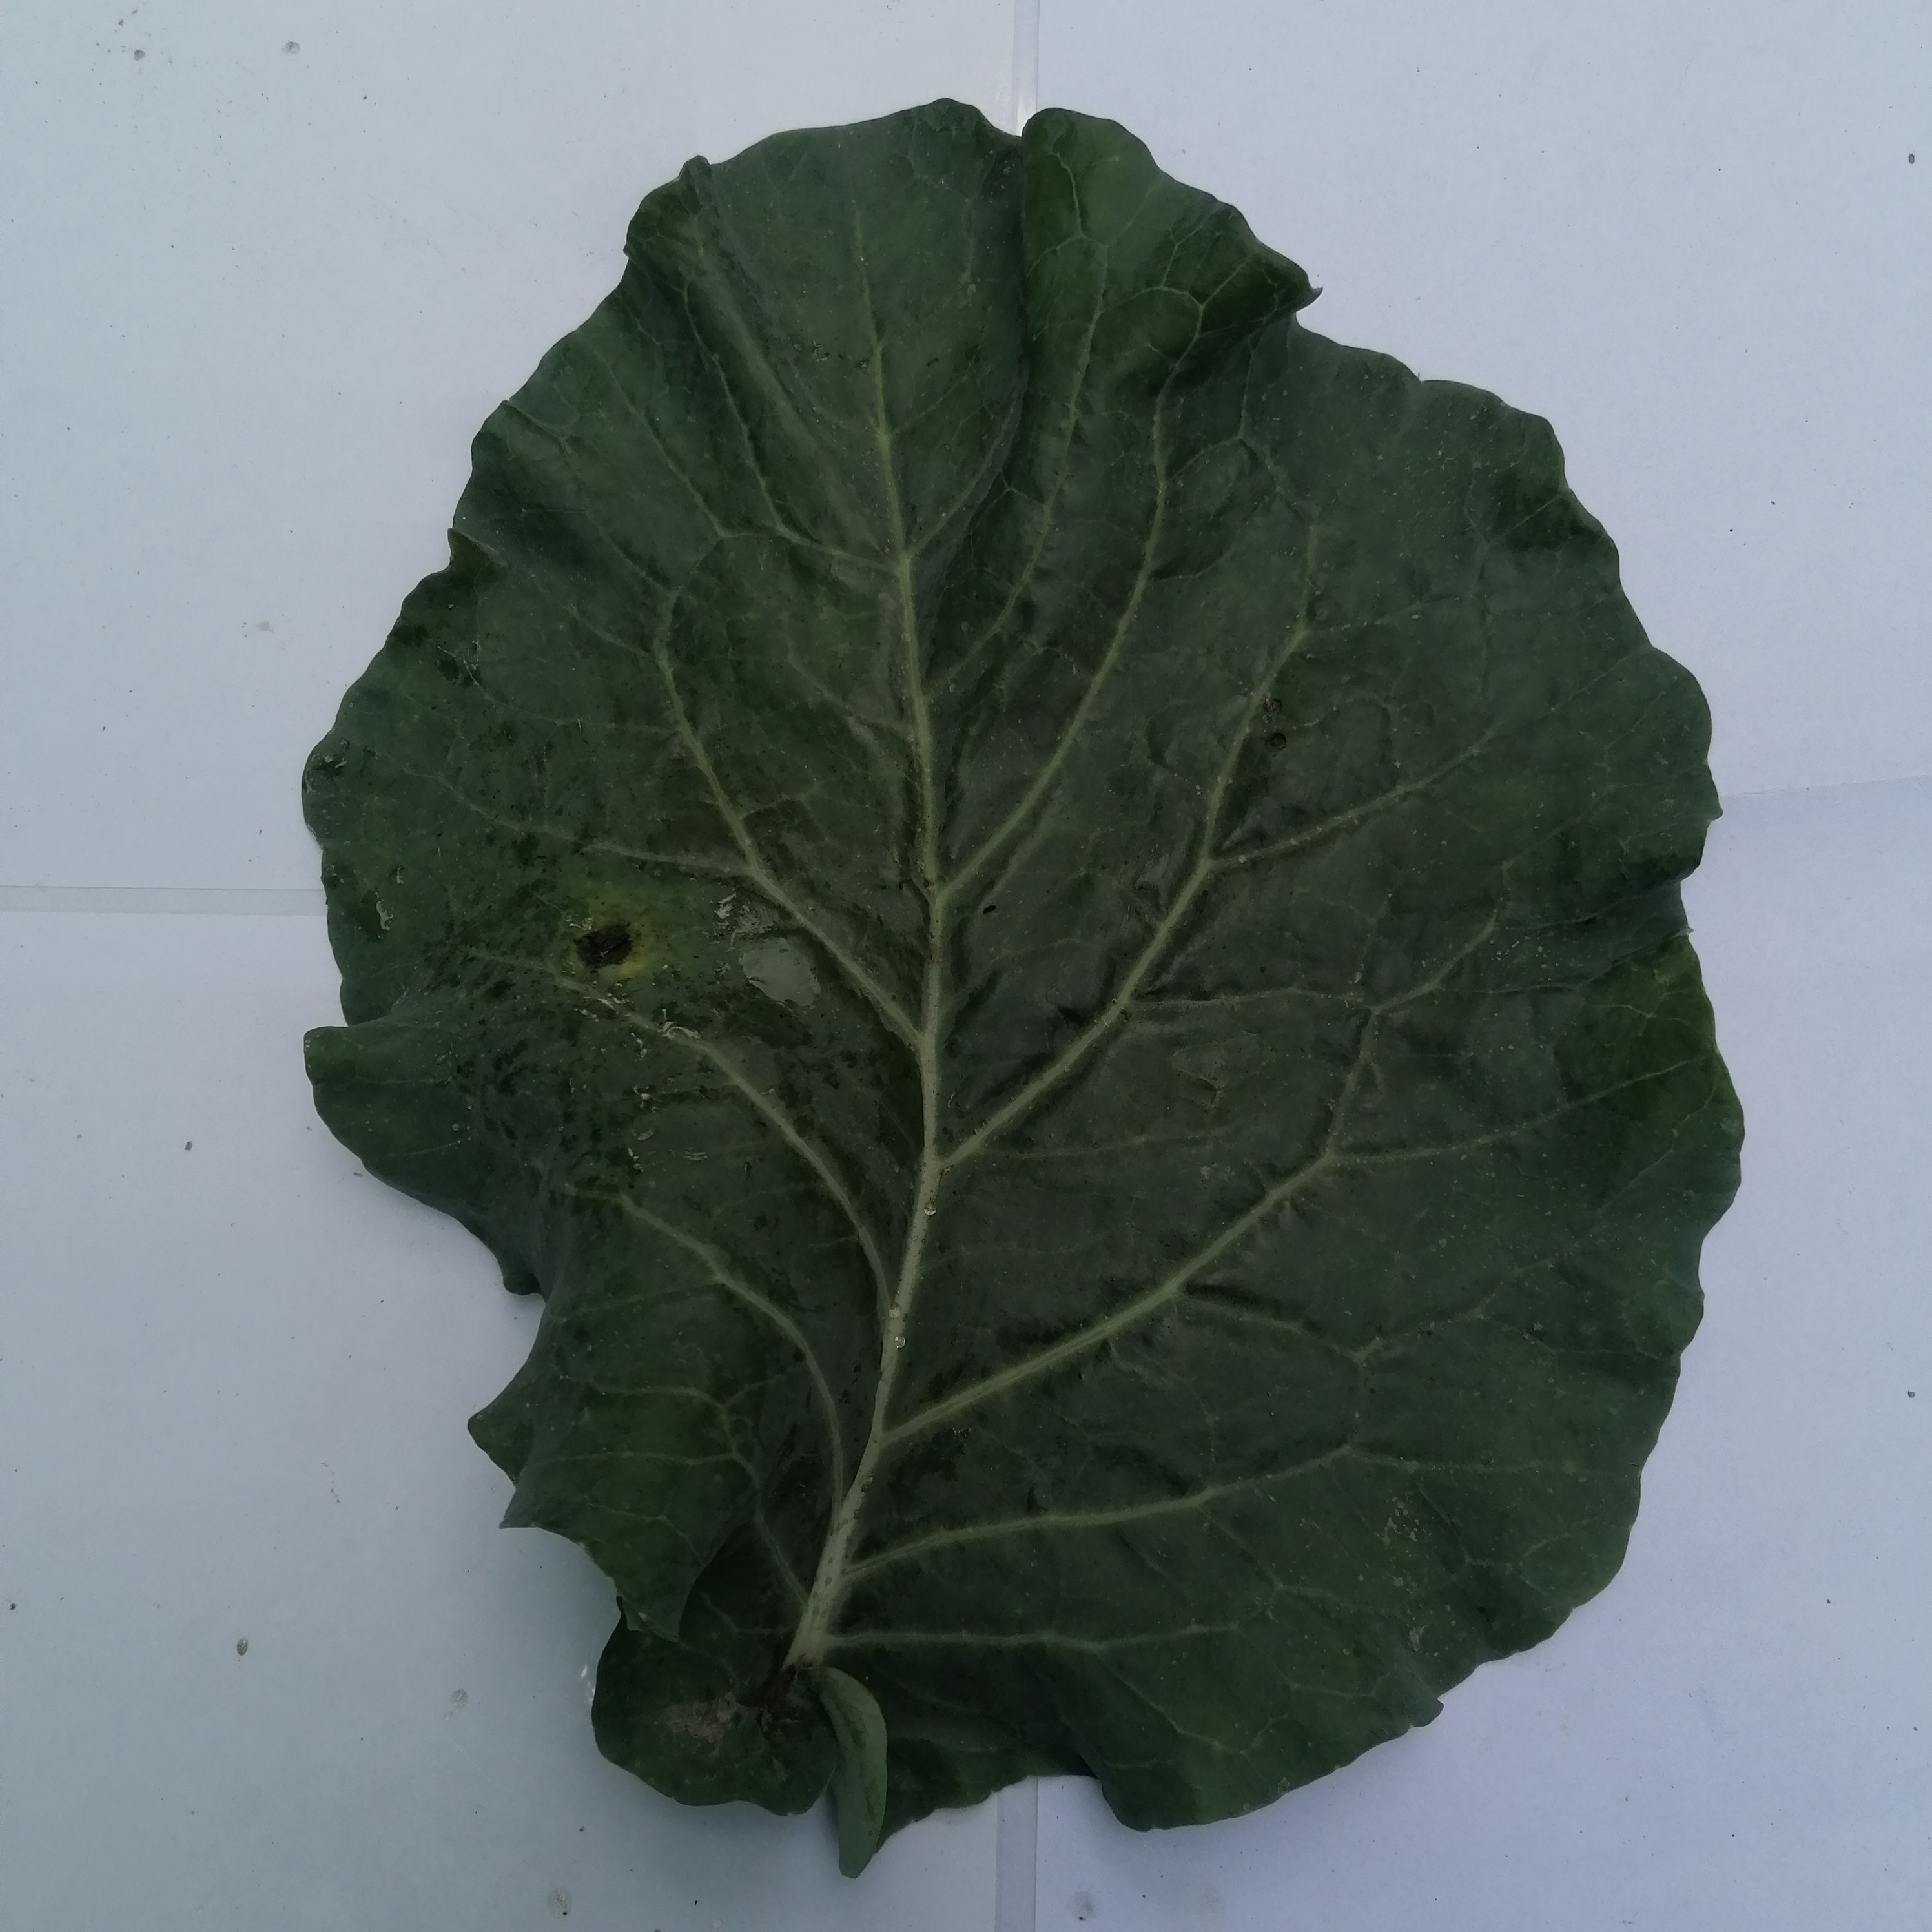
Label: Healthy